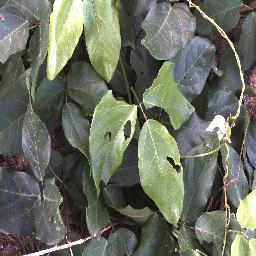
Label: negative